Action of 14/15 February 1918

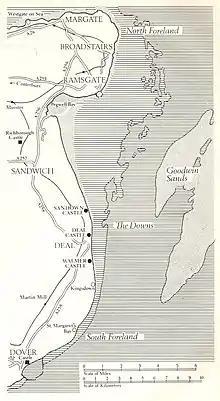

Other vessels head the second outbreak of firing but when the commander of "Lingfield" headed to No 12 buoy and saw two ships illuminating with searchlights and firing he took them to be the monitor near the Varne lightship and a destroyer were firing on a U-boat, then reversed course as shells passed overhead. The skipper of the drifter "Begonia" II, between No. 13 and No. 14 buoys, heard firing from the north-east and north-west but did not speculate as to its cause. The captain of HMS "Racecourse" on a beat between Varne and the north-east part of Ridge Bank (the Colbart shoal) head firing to the north-east and took it to be an air raid on Dover. The commander of ML 12, near the south-east gate lightship, heard firing and saw a burning ship to the south-west, then saw two destroyers to the north-east that bombarded ML 12 until it escaped in the dark, the captain convinced that the destroyers were British and had mistaken the ML for a U-boat. As ML 12 made its escape the captain spoke to the commander of the trawler "Goeland" II who was certain that the destroyers were German. The signal station at Dover contacted the Vice-Admiral Keyes Dover and reported that the firing was continuous but as no green Very lights had been seen it was still thought that a U-boat was being engaged.